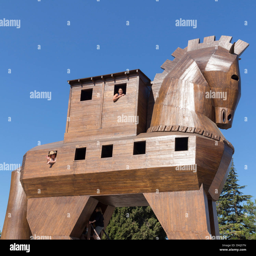
person at the old site of a city